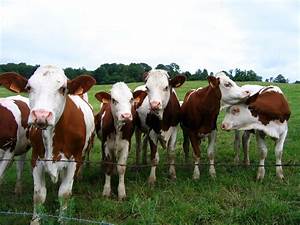
Label: mucca